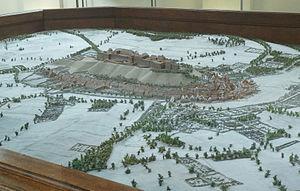
Citadelle de Bitche
Bitche est une commune du Nord-Est de la France, située dans le département de la Moselle, en Lorraine et en région Grand Est.